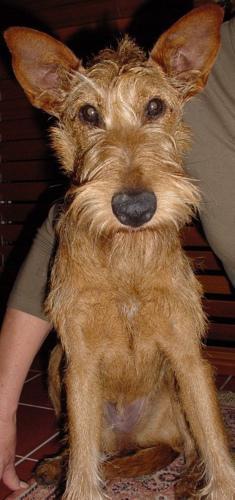
Irish_terrier